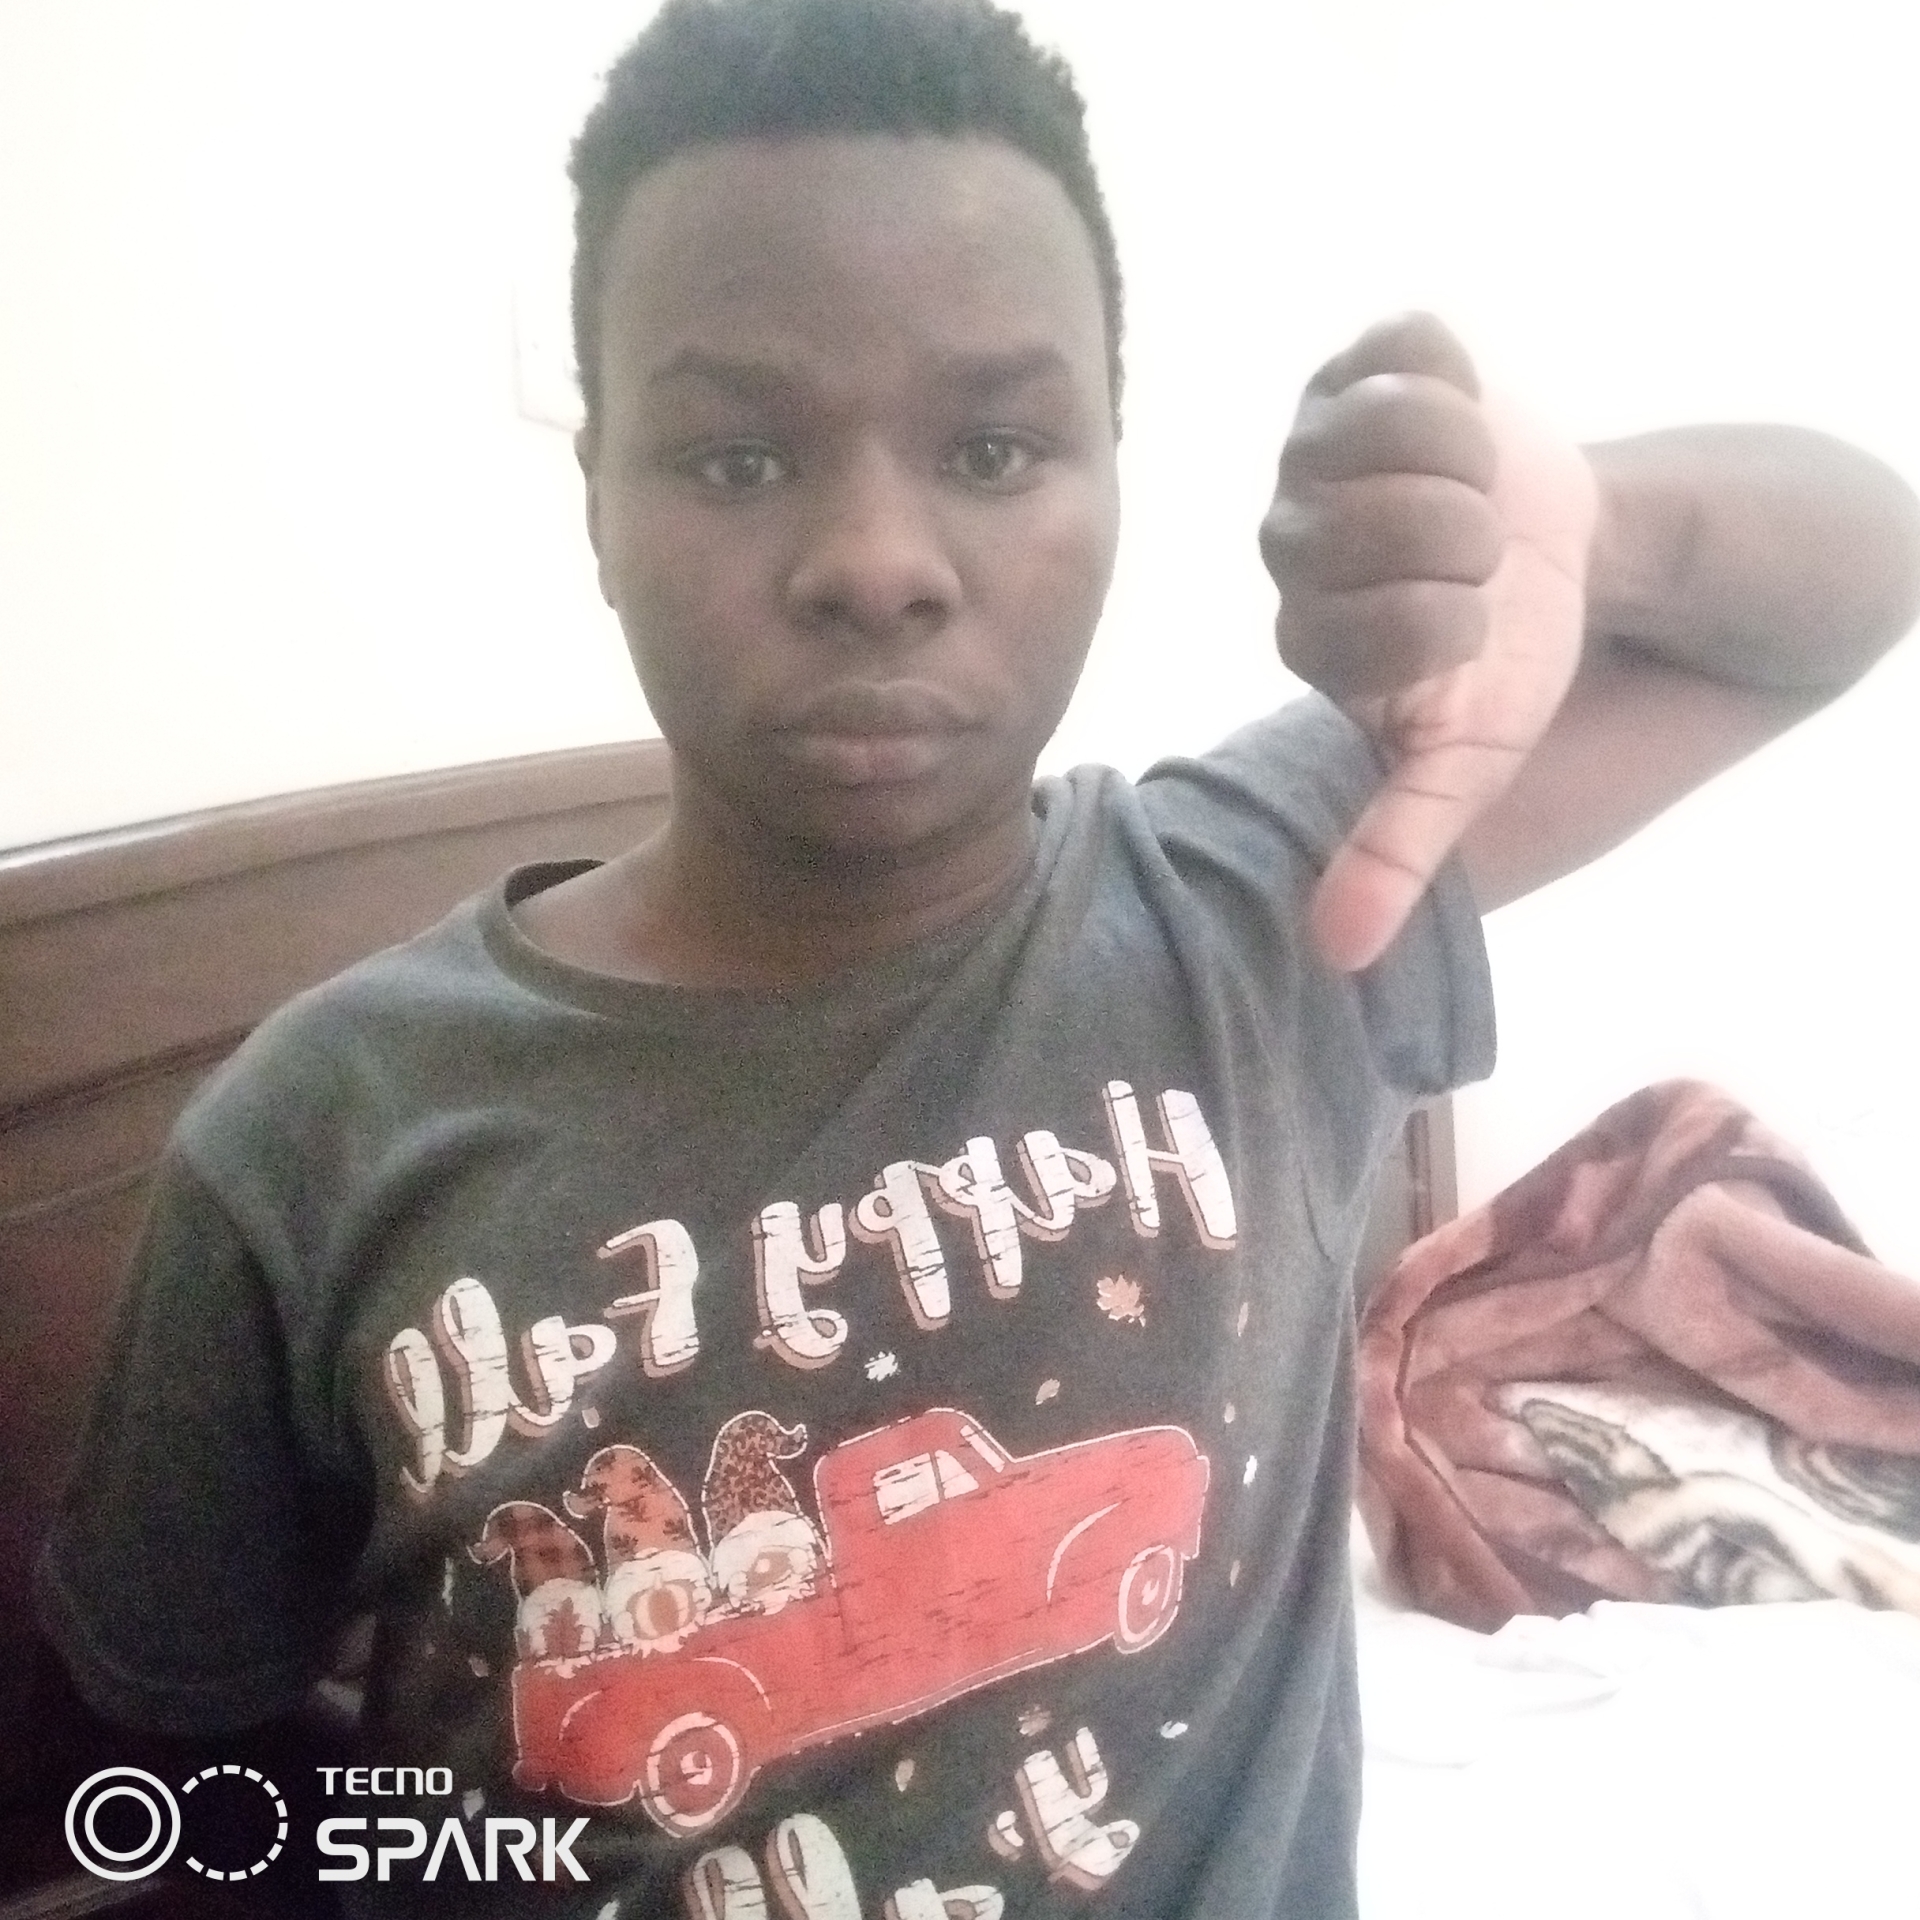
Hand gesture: dislike